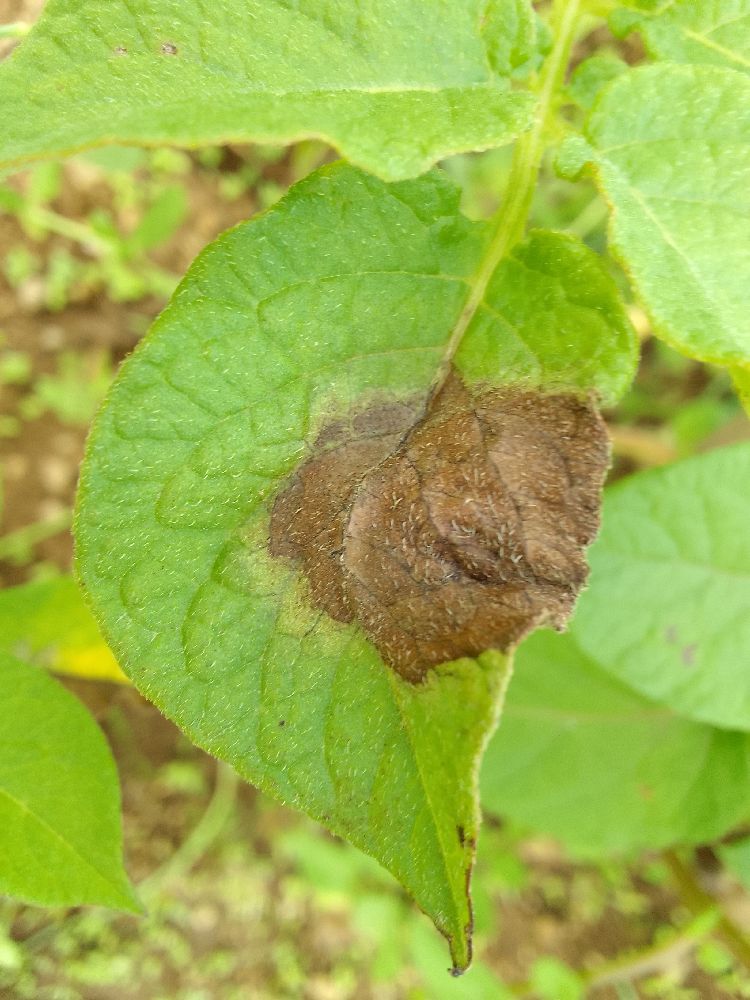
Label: Late blight